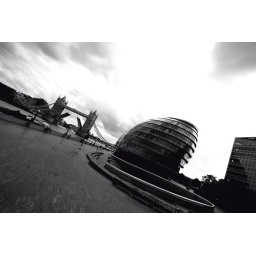
city hall and tower bridge in bw